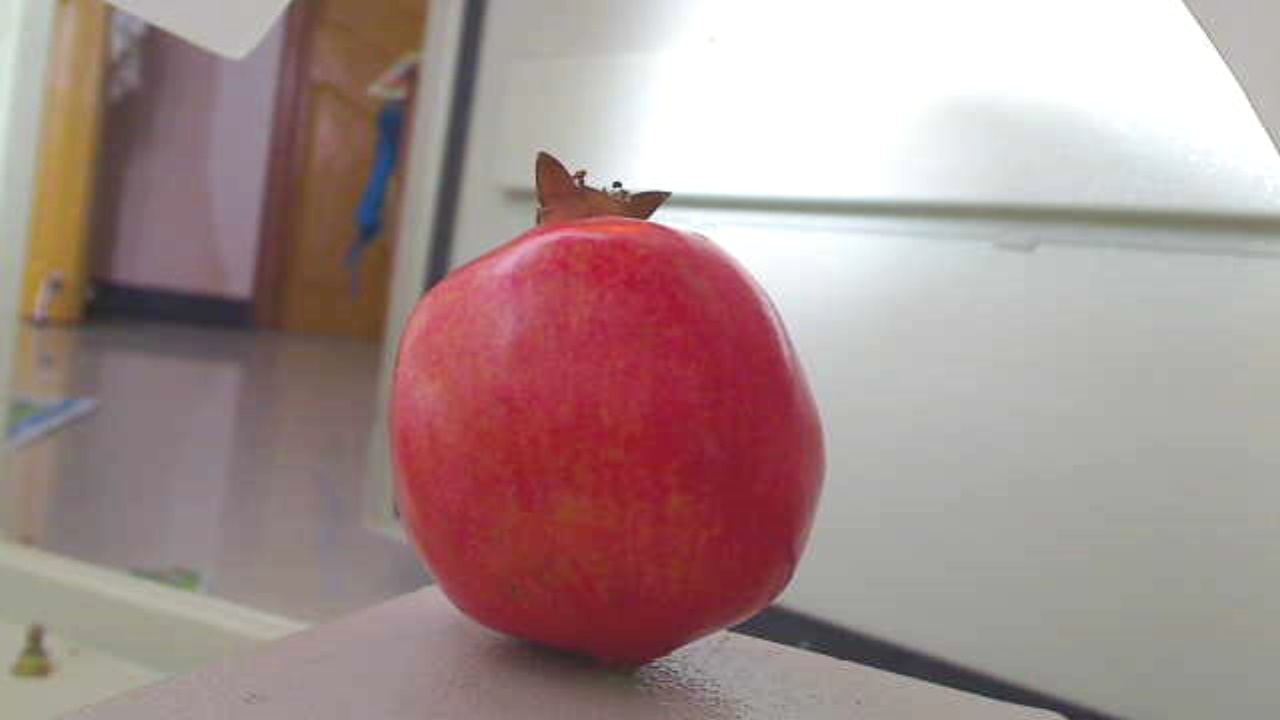
Grade: grade-3
Quality: quality-4